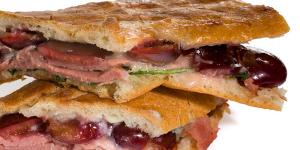
sandwich italiana